Machine

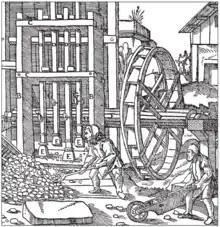
This ore crushing machine is powered by a water wheel.

The hand axe, made by chipping flint to form a wedge, in the hands of a human transforms force and movement of the tool into a transverse splitting forces and movement of the workpiece. The hand axe is the first example of a wedge, the oldest of the six classic simple machines, from which most machines are based. The second oldest simple machine was the inclined plane (ramp), which has been used since prehistoric times to move heavy objects.